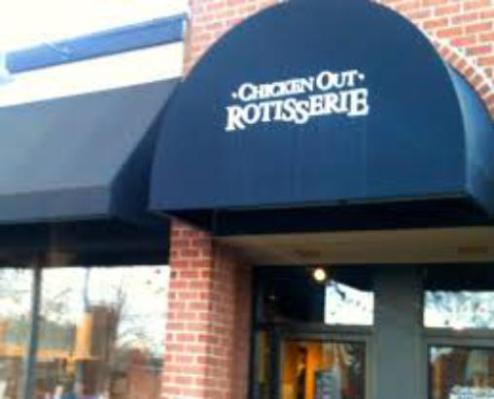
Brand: chicken out rotisserie
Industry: Food